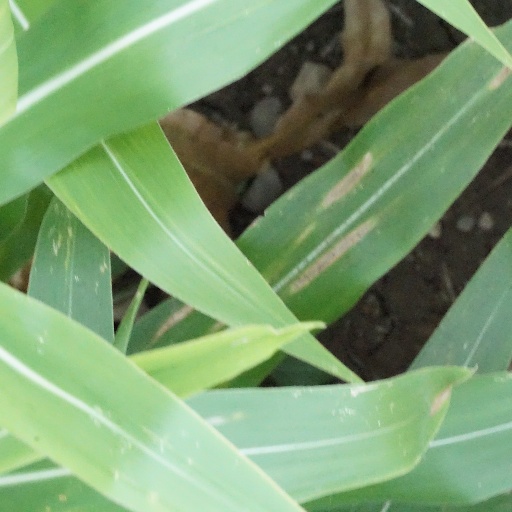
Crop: maize; corn